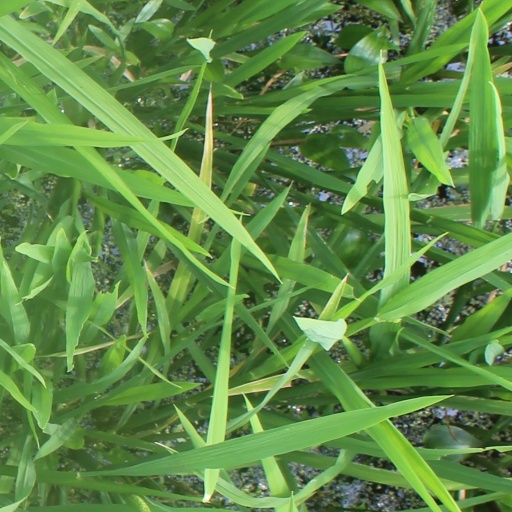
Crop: rice